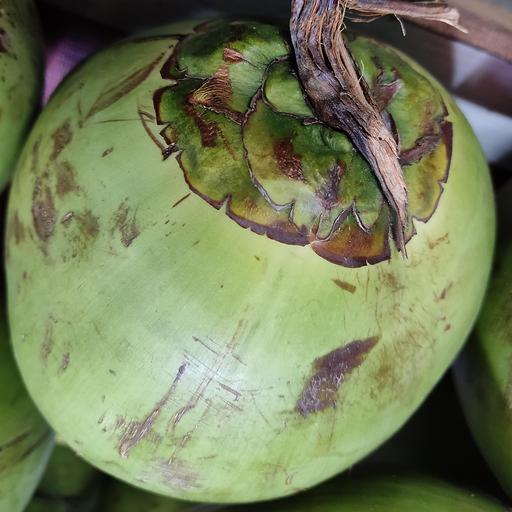
Crop type: Green Coconut